Oksana Koliada

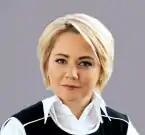

Oksana Vasylivna Koliada (born 4 September 1980) is a Ukrainian law enforcement officer and politician. On 29 August 2019, she was appointed as the Minister of Temporarily Occupied Territories, IDPs and veterans.